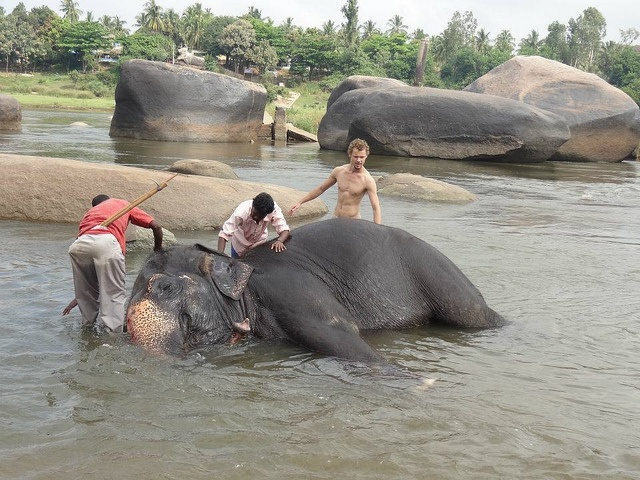
Three men in the river with an elephant laying on his side.
An elephant lays in water while a man in a red shirt is near his head another  man is near his neck and a third man is near his back.
a group of people next to an elephant in water
Three people with an elephant lying in water.
A group of people washing an elephant in a river.